Maria, Königin des Friedens

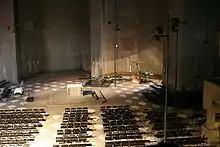
Interior

The archbishop of Cologne, Cardinal Josef Frings, had attended the Second Vatican Council, which developed concepts about a congregation participating in the liturgy. He tried to introduce the ideas in his diocese, and saw the chance for a radically different church realising the new approach and large enough to hold the many pilgrims.